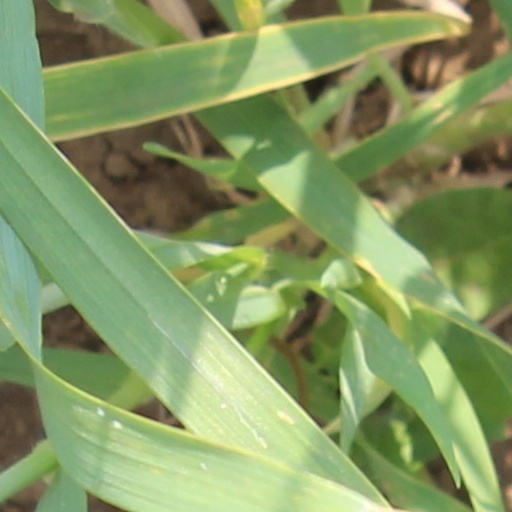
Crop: wheat